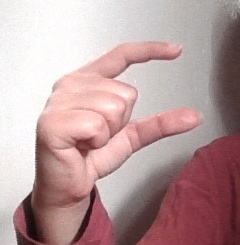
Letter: dal